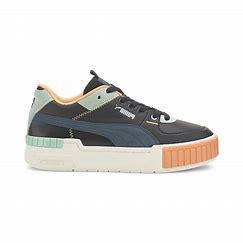
Brand: Puma
Model: Cali Sport